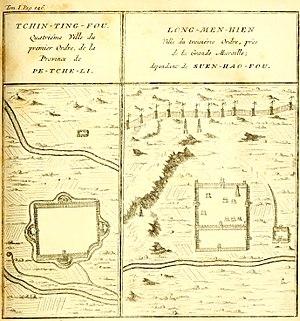
""Tchin-ting-fou. Quatriéme Ville du premier Ordre, de la Province de Pe-tche-li. Long-men-hien. Ville du troisiéme Ordre, près de la Grande Muraille